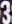
Number: 3